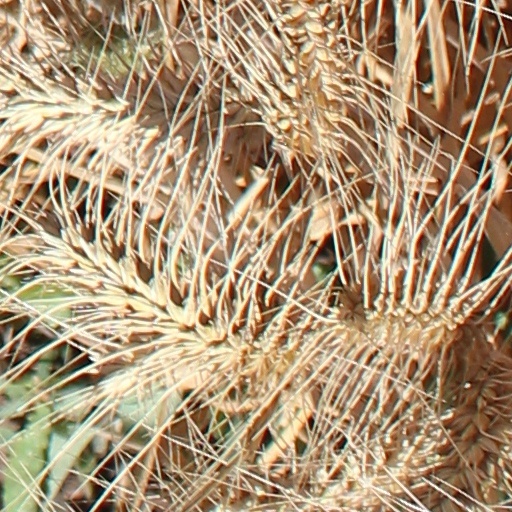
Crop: wheat